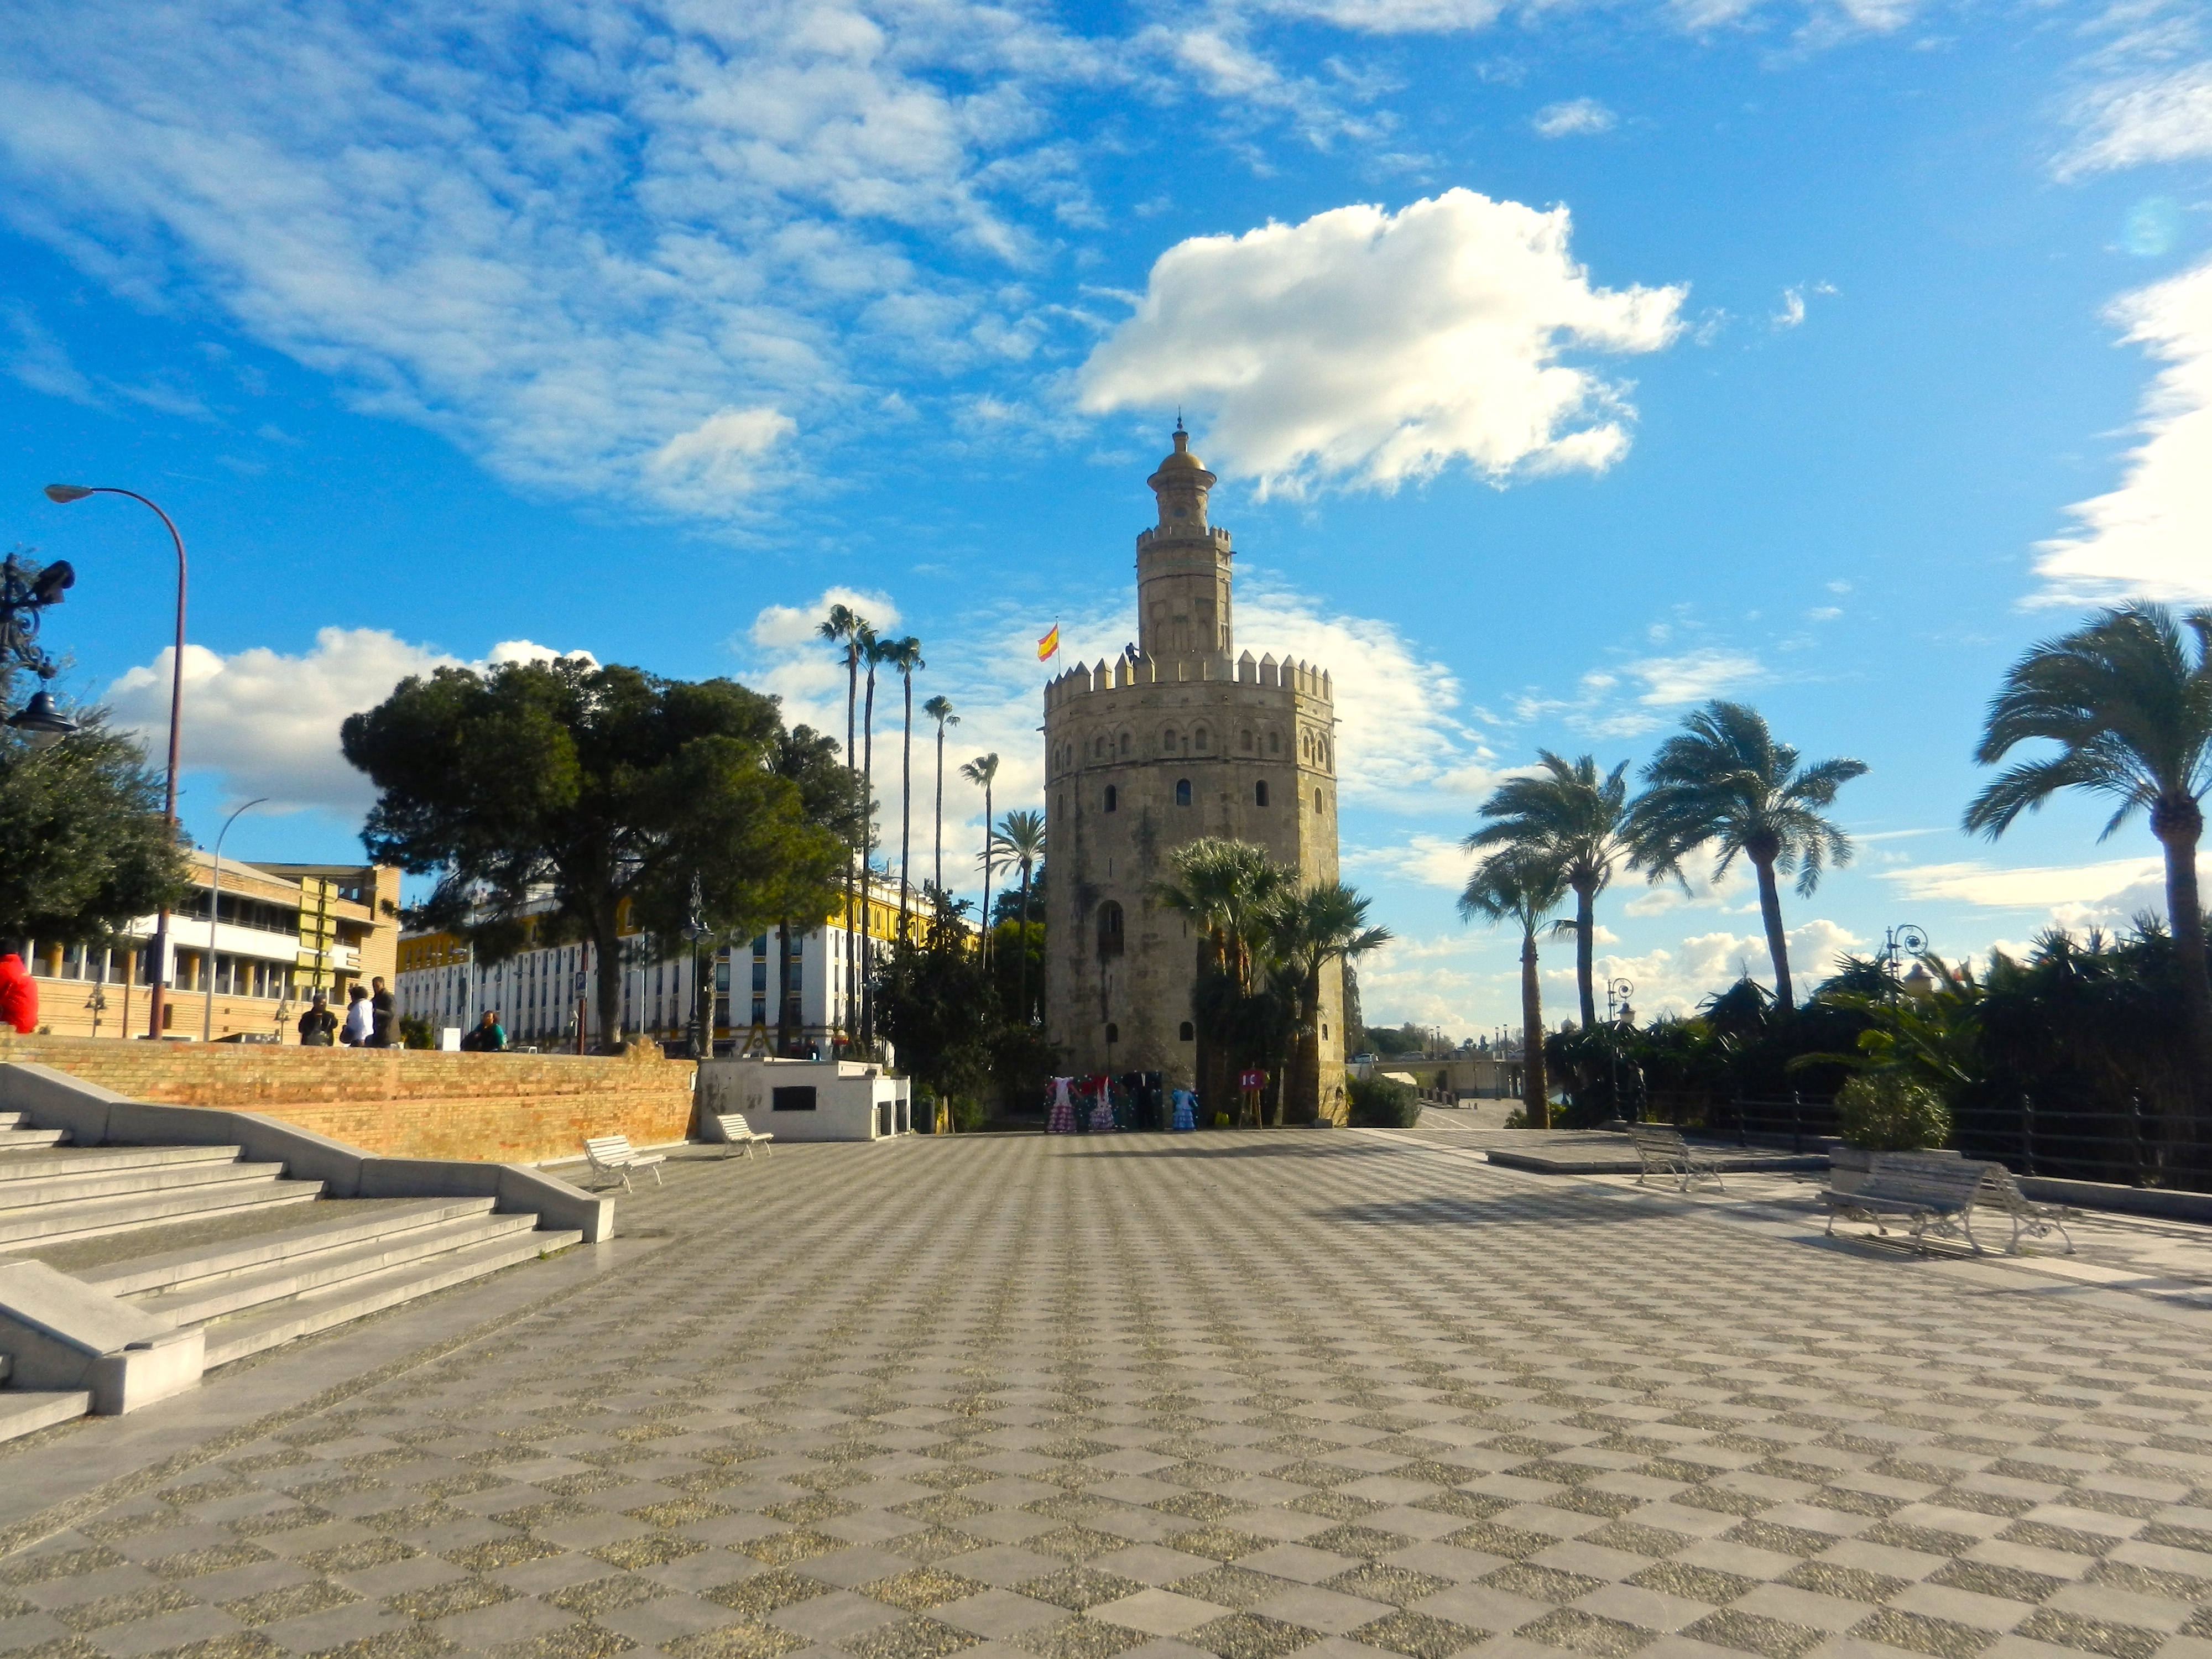
town, palace, city, walkway, cityscape, panorama, plaza, landmark, place of worship, town square, estate, residential area